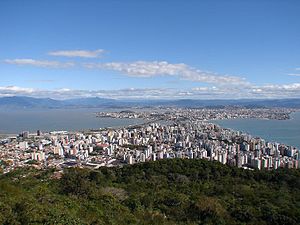
Florianópolis
Florianópolis, af indbyggerne kaldet Floripa, er både hovedstad og en kommune i den sydlige del af den brasilianske delstat Santa Catarina. I 2007 havde den et befolkningstal på 406.564.